Client-side decoration

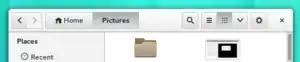
Example of an application that uses Client-Side Decoration to draw its own window controls. (GtkHeaderBar widget on GNOME Files, 2014-01)

Client-side decoration (CSD) is the concept of allowing a graphical application software to be responsible for drawing its own window decorations, historically the responsibility of the window manager.